Pussy

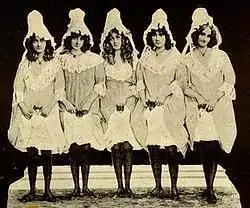
The Barrison Sisters lift their dresses to show a live kitten, a "double entendre" of "pussy".

Pussy is one of a large number of English words that has both erotic and non-erotic meanings. Such "double entendres" have long been used in the creation of sexual humor. This double meaning of "pussy" has been used for over a hundred years by performers, including the late-19th-century vaudeville act the Barrison Sisters, who performed the notorious routine "Do You Want To See My Pussy?" in which they raised their skirts to reveal live kittens.